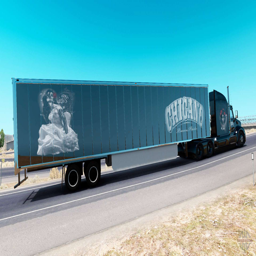
chicano skin for manufacturing for vehicle simulation video game